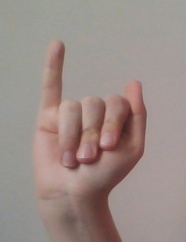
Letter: meem